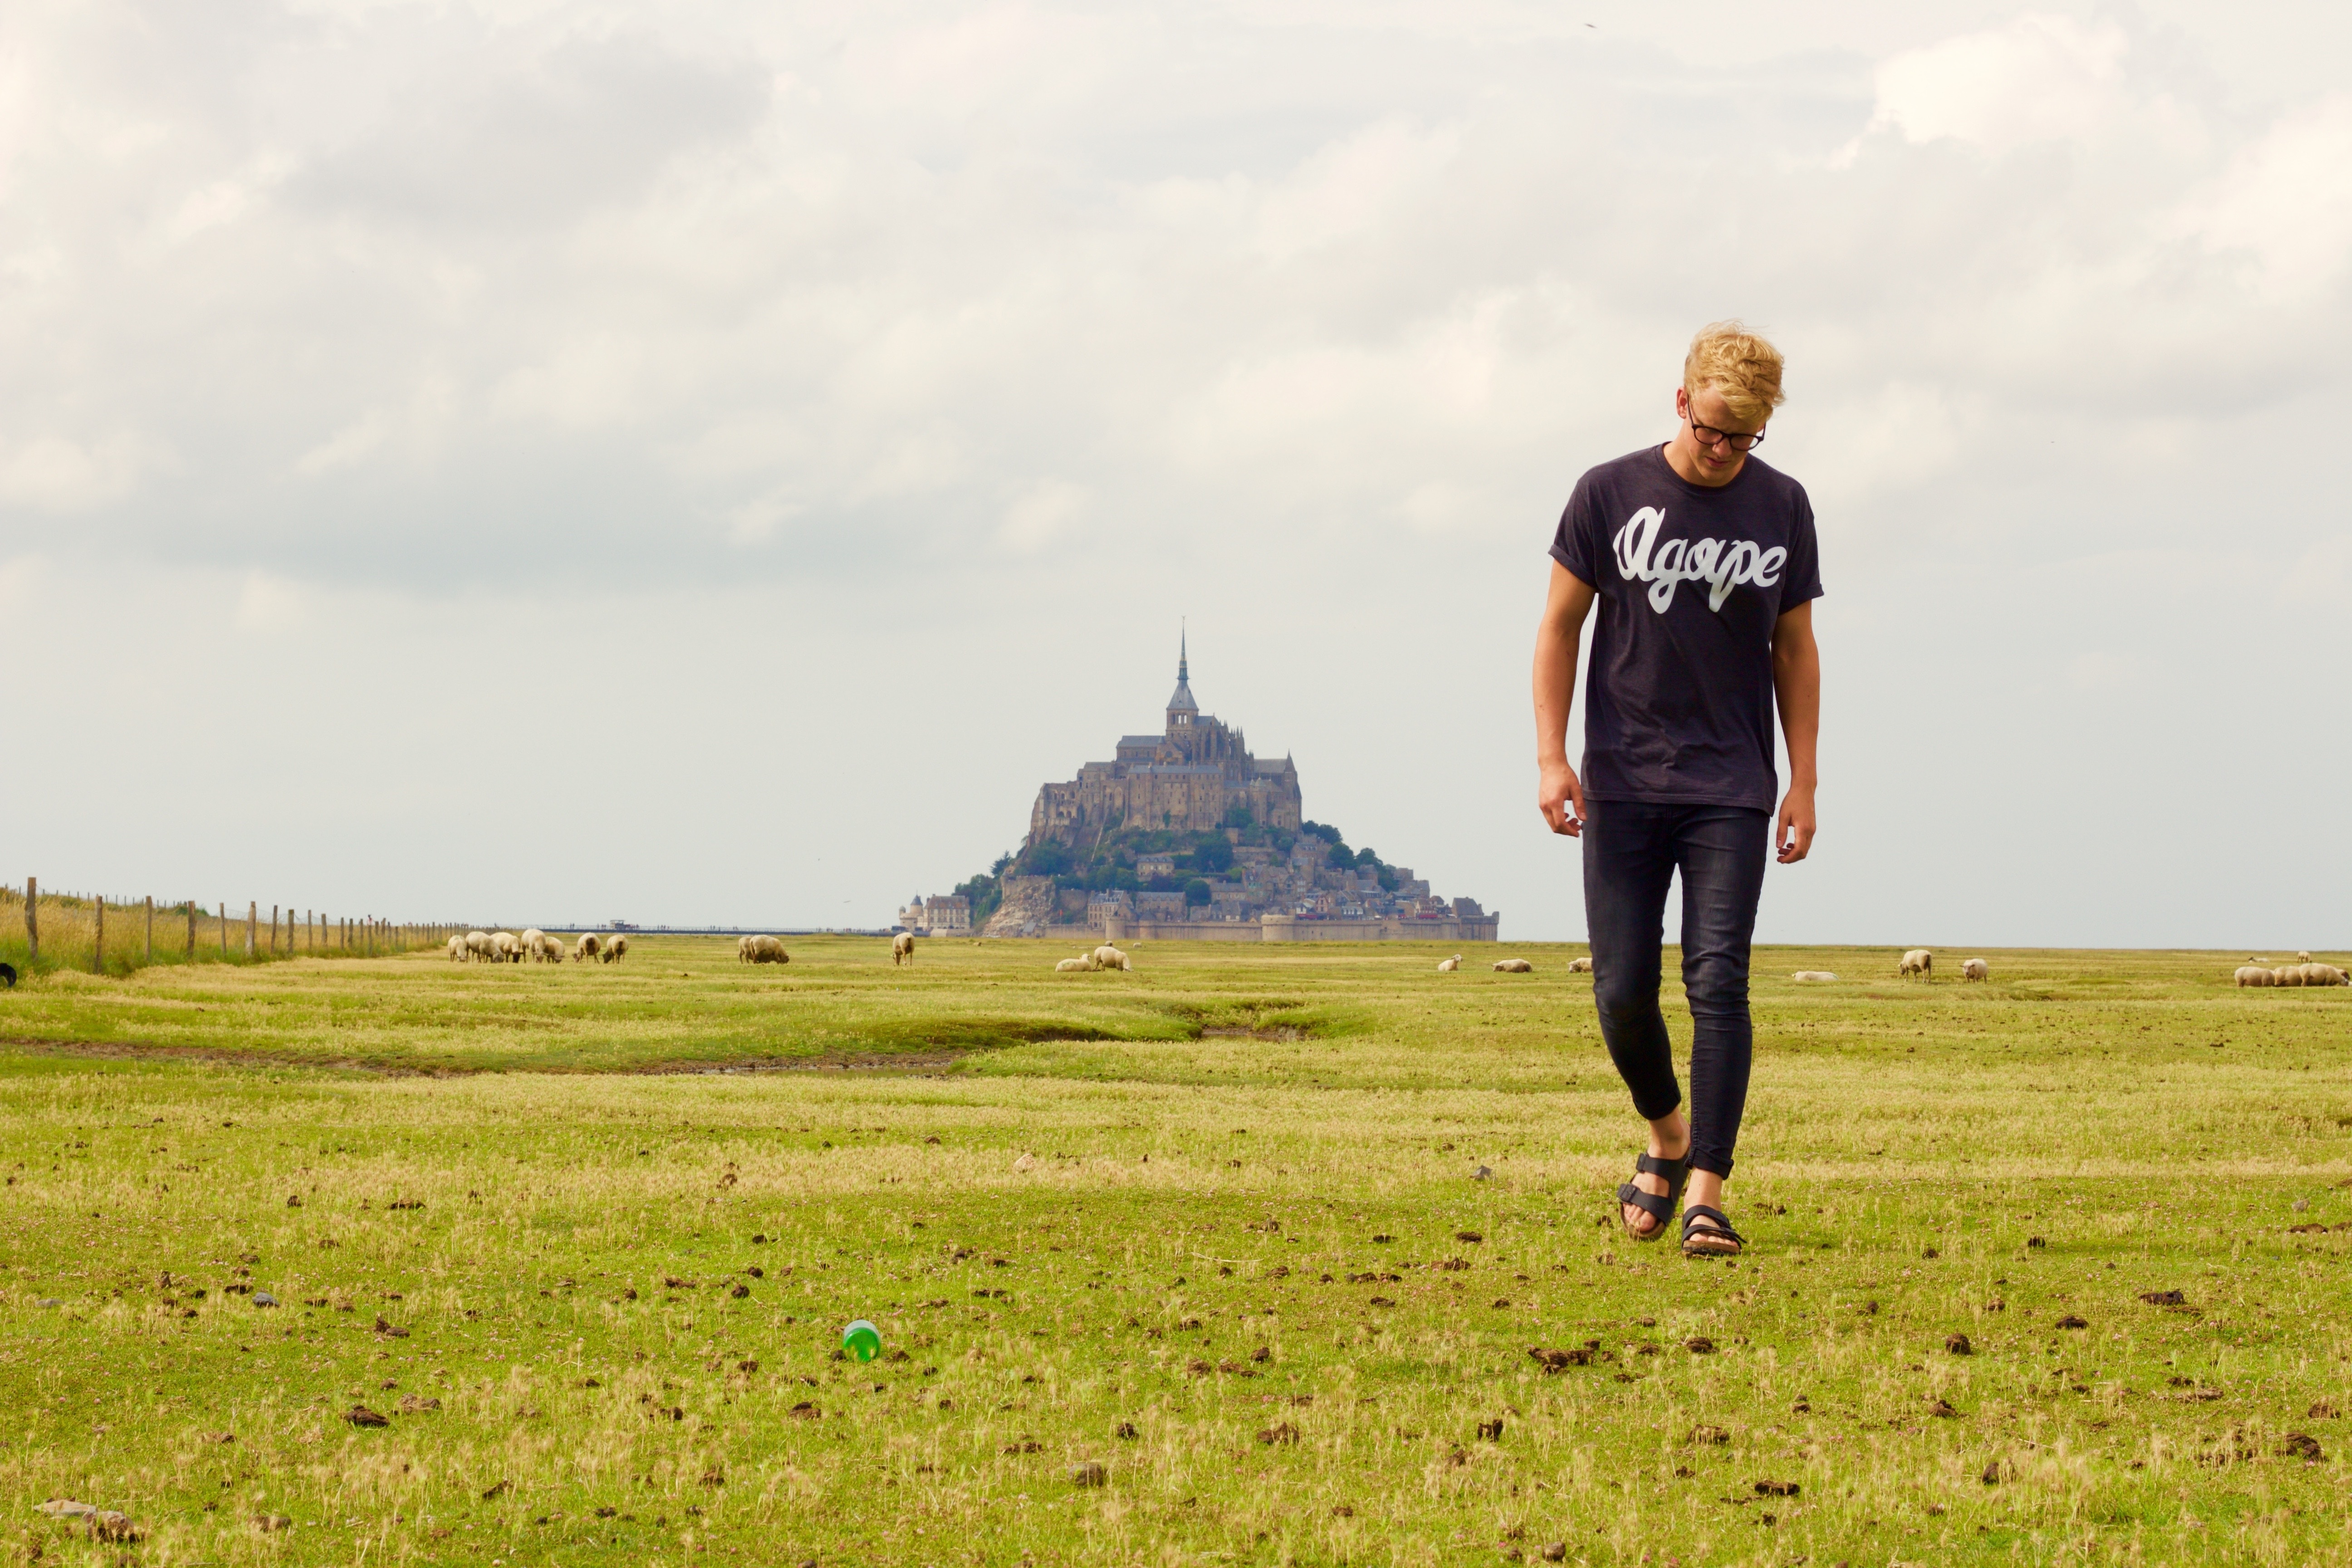
man, grass, outdoor, horizon, walking, field, meadow, prairie, countryside, hill, alone, solitude, male, guy, recreation, thinking, young, castle, plain, sports, grassland, loneliness, athlete, rural area, outdoor recreation, depressed man